Marianne Colston

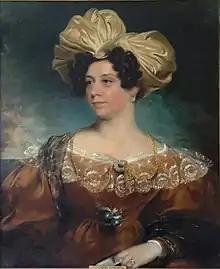
Portrait of Mrs Colston by James Godsell Middleton

Marianne Jenkins was born in 1792, the daughter and heiress of William Jenkins (–1837), of Shepton Mallet, Somerset, by his wife Sarah Jenkins, . On 1 November 1819, she married Edward Francis Colston (1795–1847), descendent and heir of the wealthy Bristol merchant and philanthropist, Edward Colston.